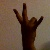
The image shows a hand gesture representing the number 7 in Indian Sign Language.